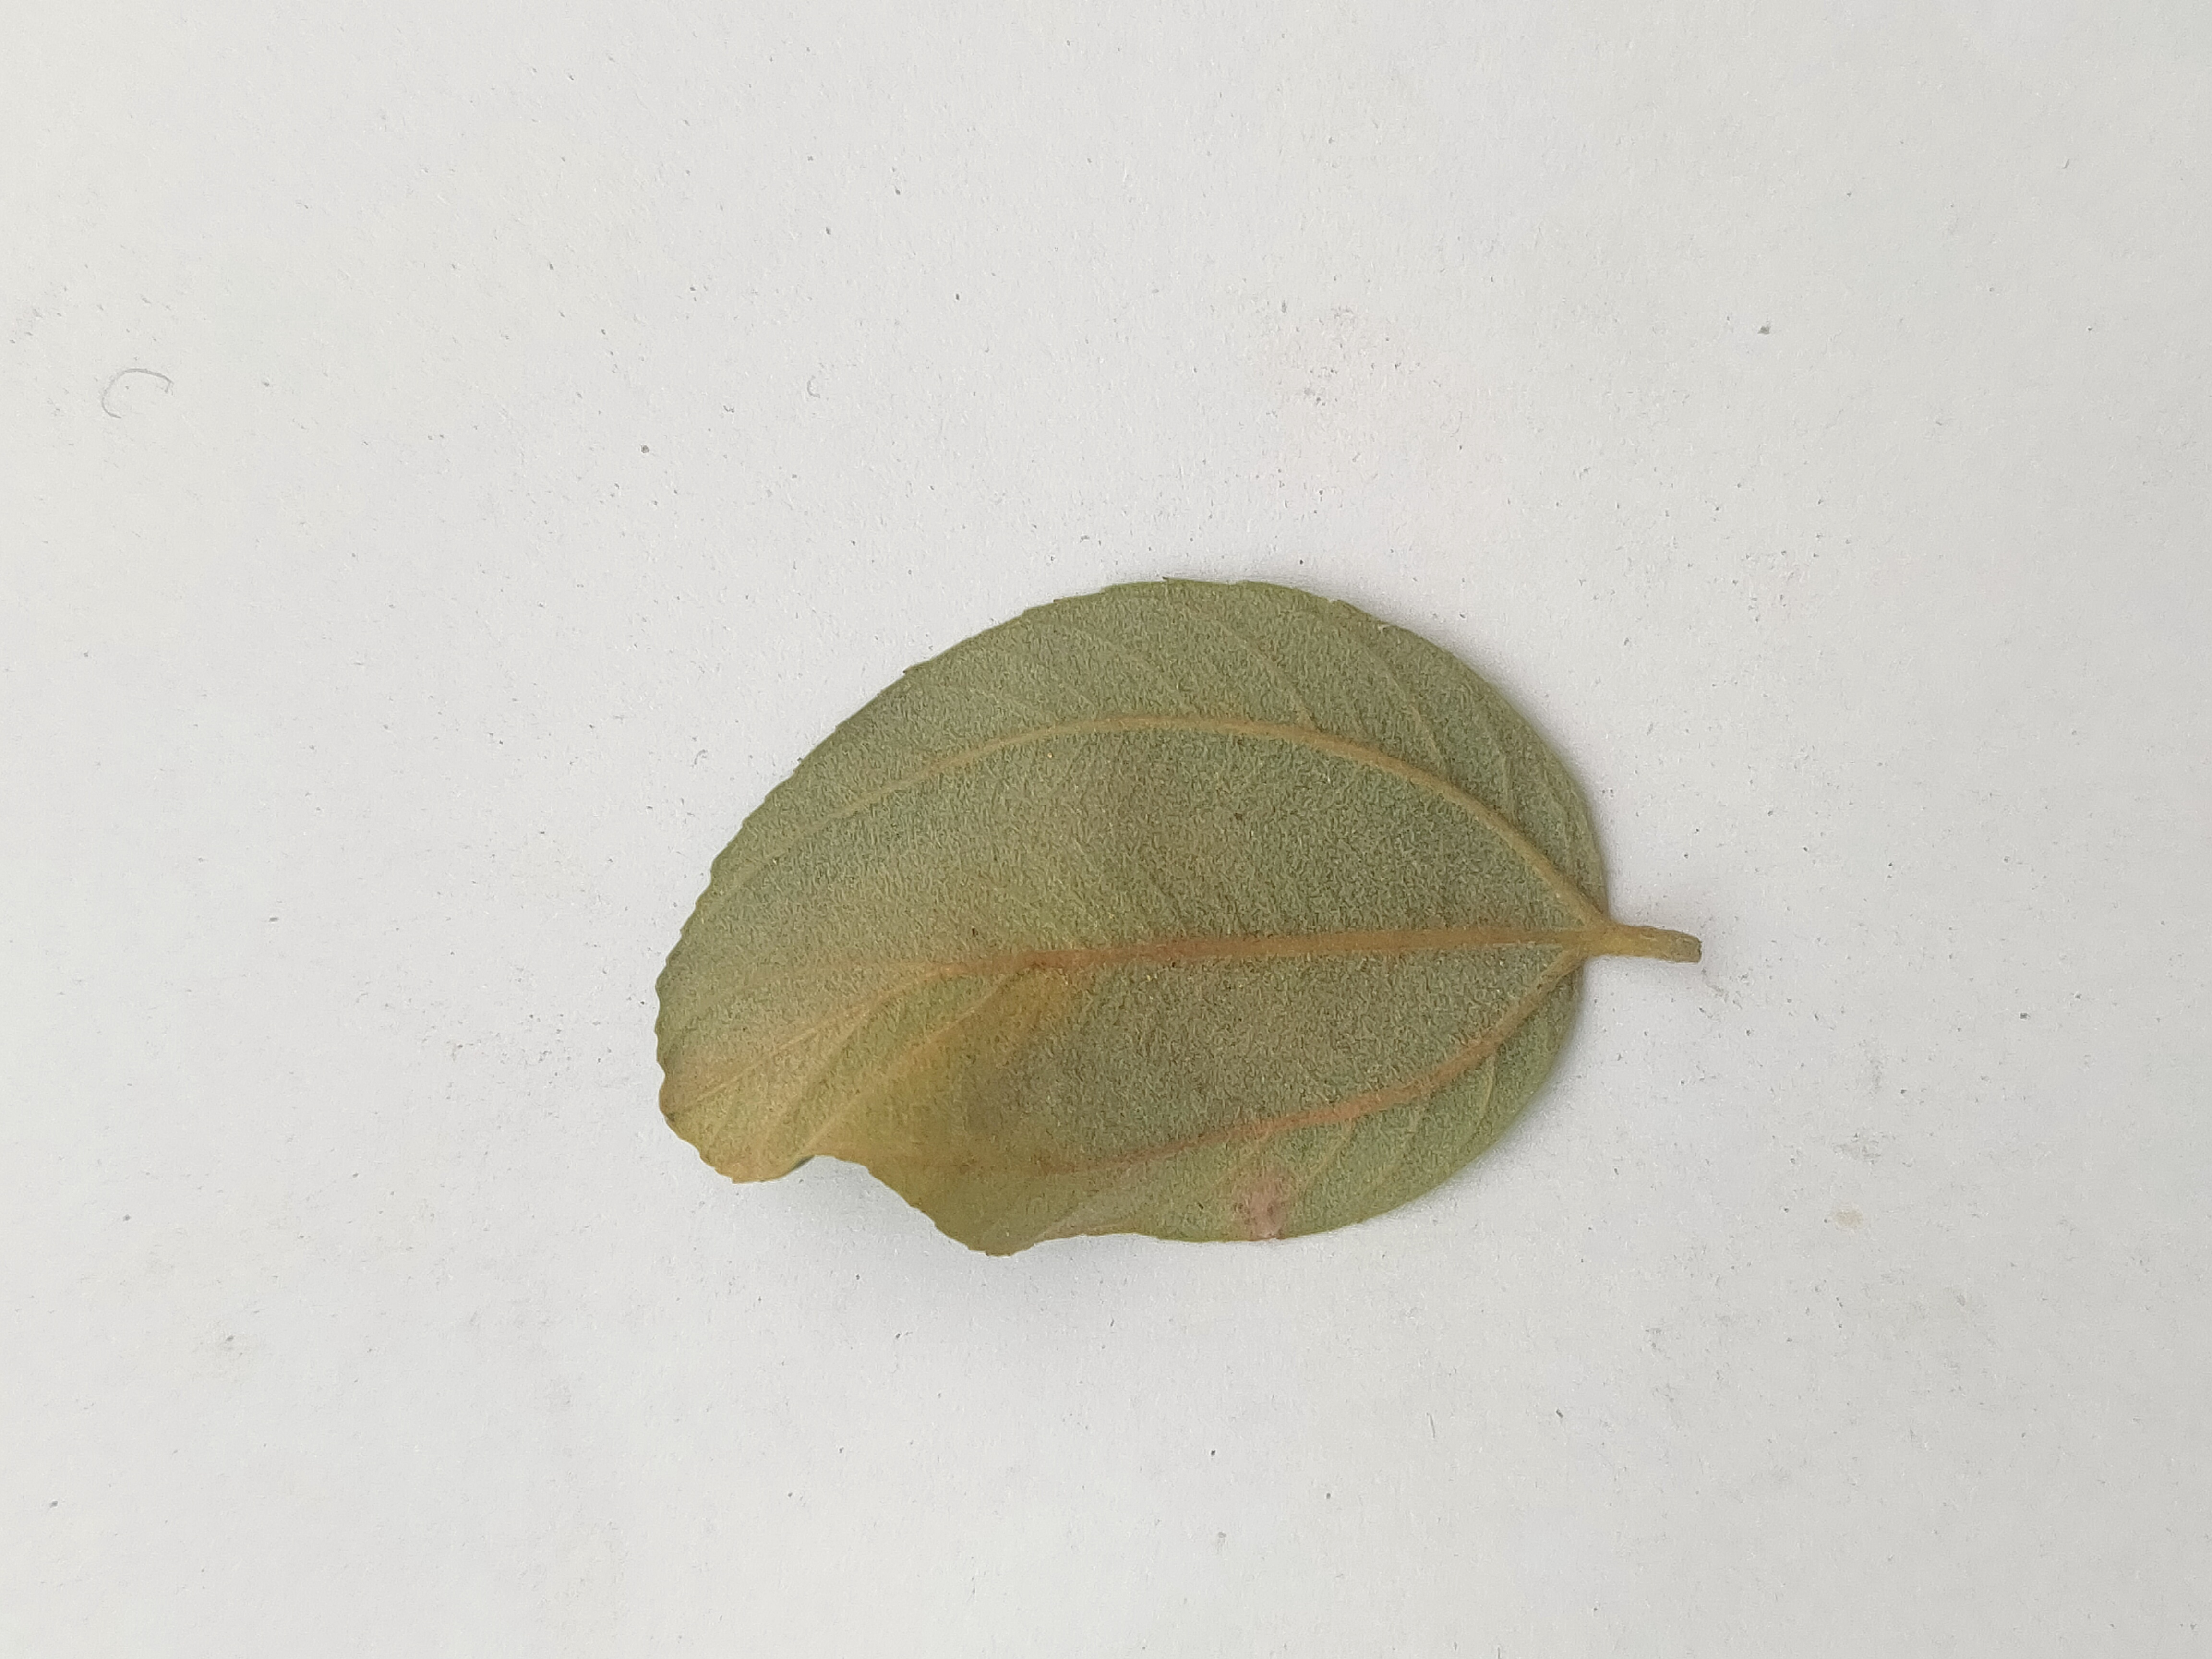
Leaf variety: Plum